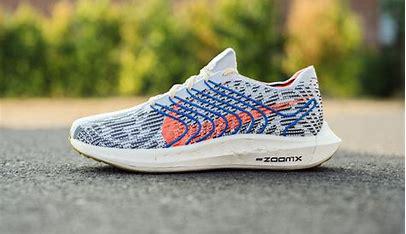
Brand: Nike
Model: Pegasus Turbo Next Nature